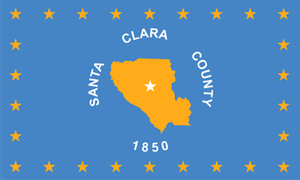
Le comté de Santa Clara est un comté de l'État de Californie aux États-Unis. Au recensement de 2010, il comptait 1 781 642 habitants. Son chef-lieu est San José. Ce comté est celui de la Silicon Valley.